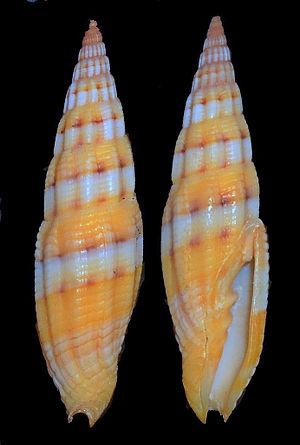
Vexillum est un genre de gastéropodes marins de la famille des Costellariidae.